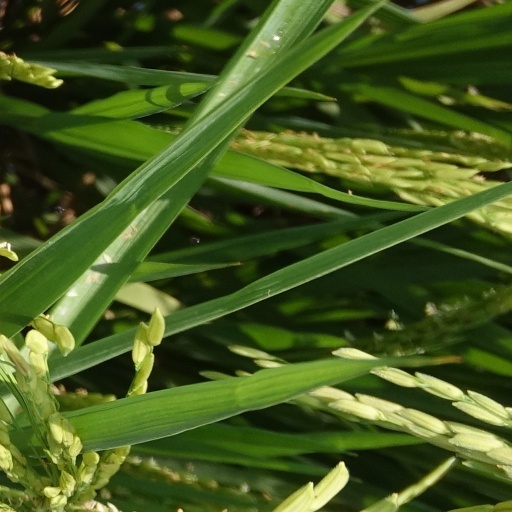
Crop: rice